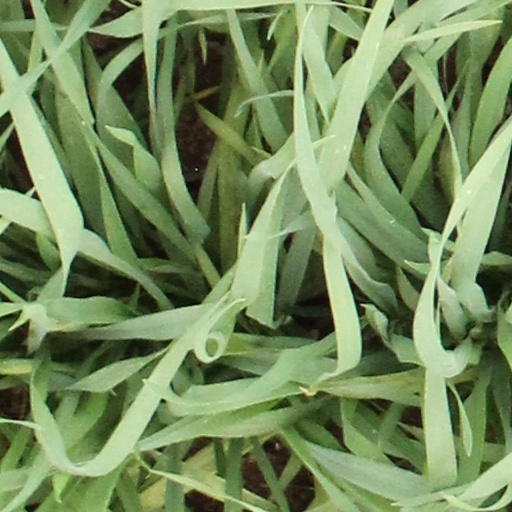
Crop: wheat